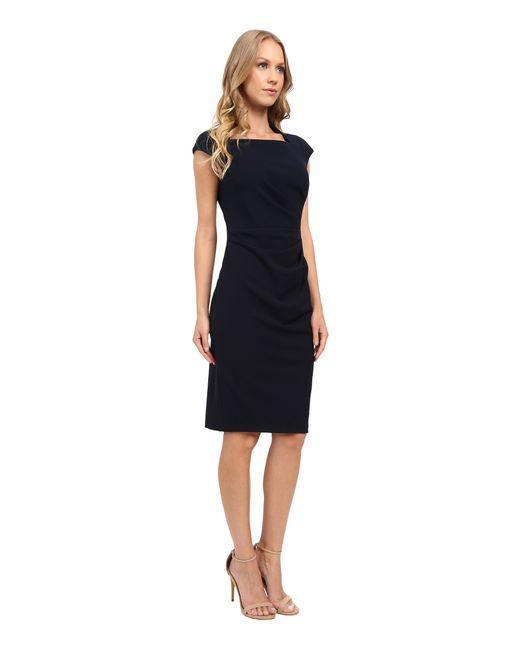
schwarzes, figurbetontes Midikleid mit kurzen Ärmeln fornal